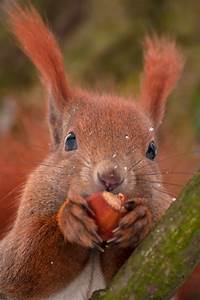
Label: squirrel